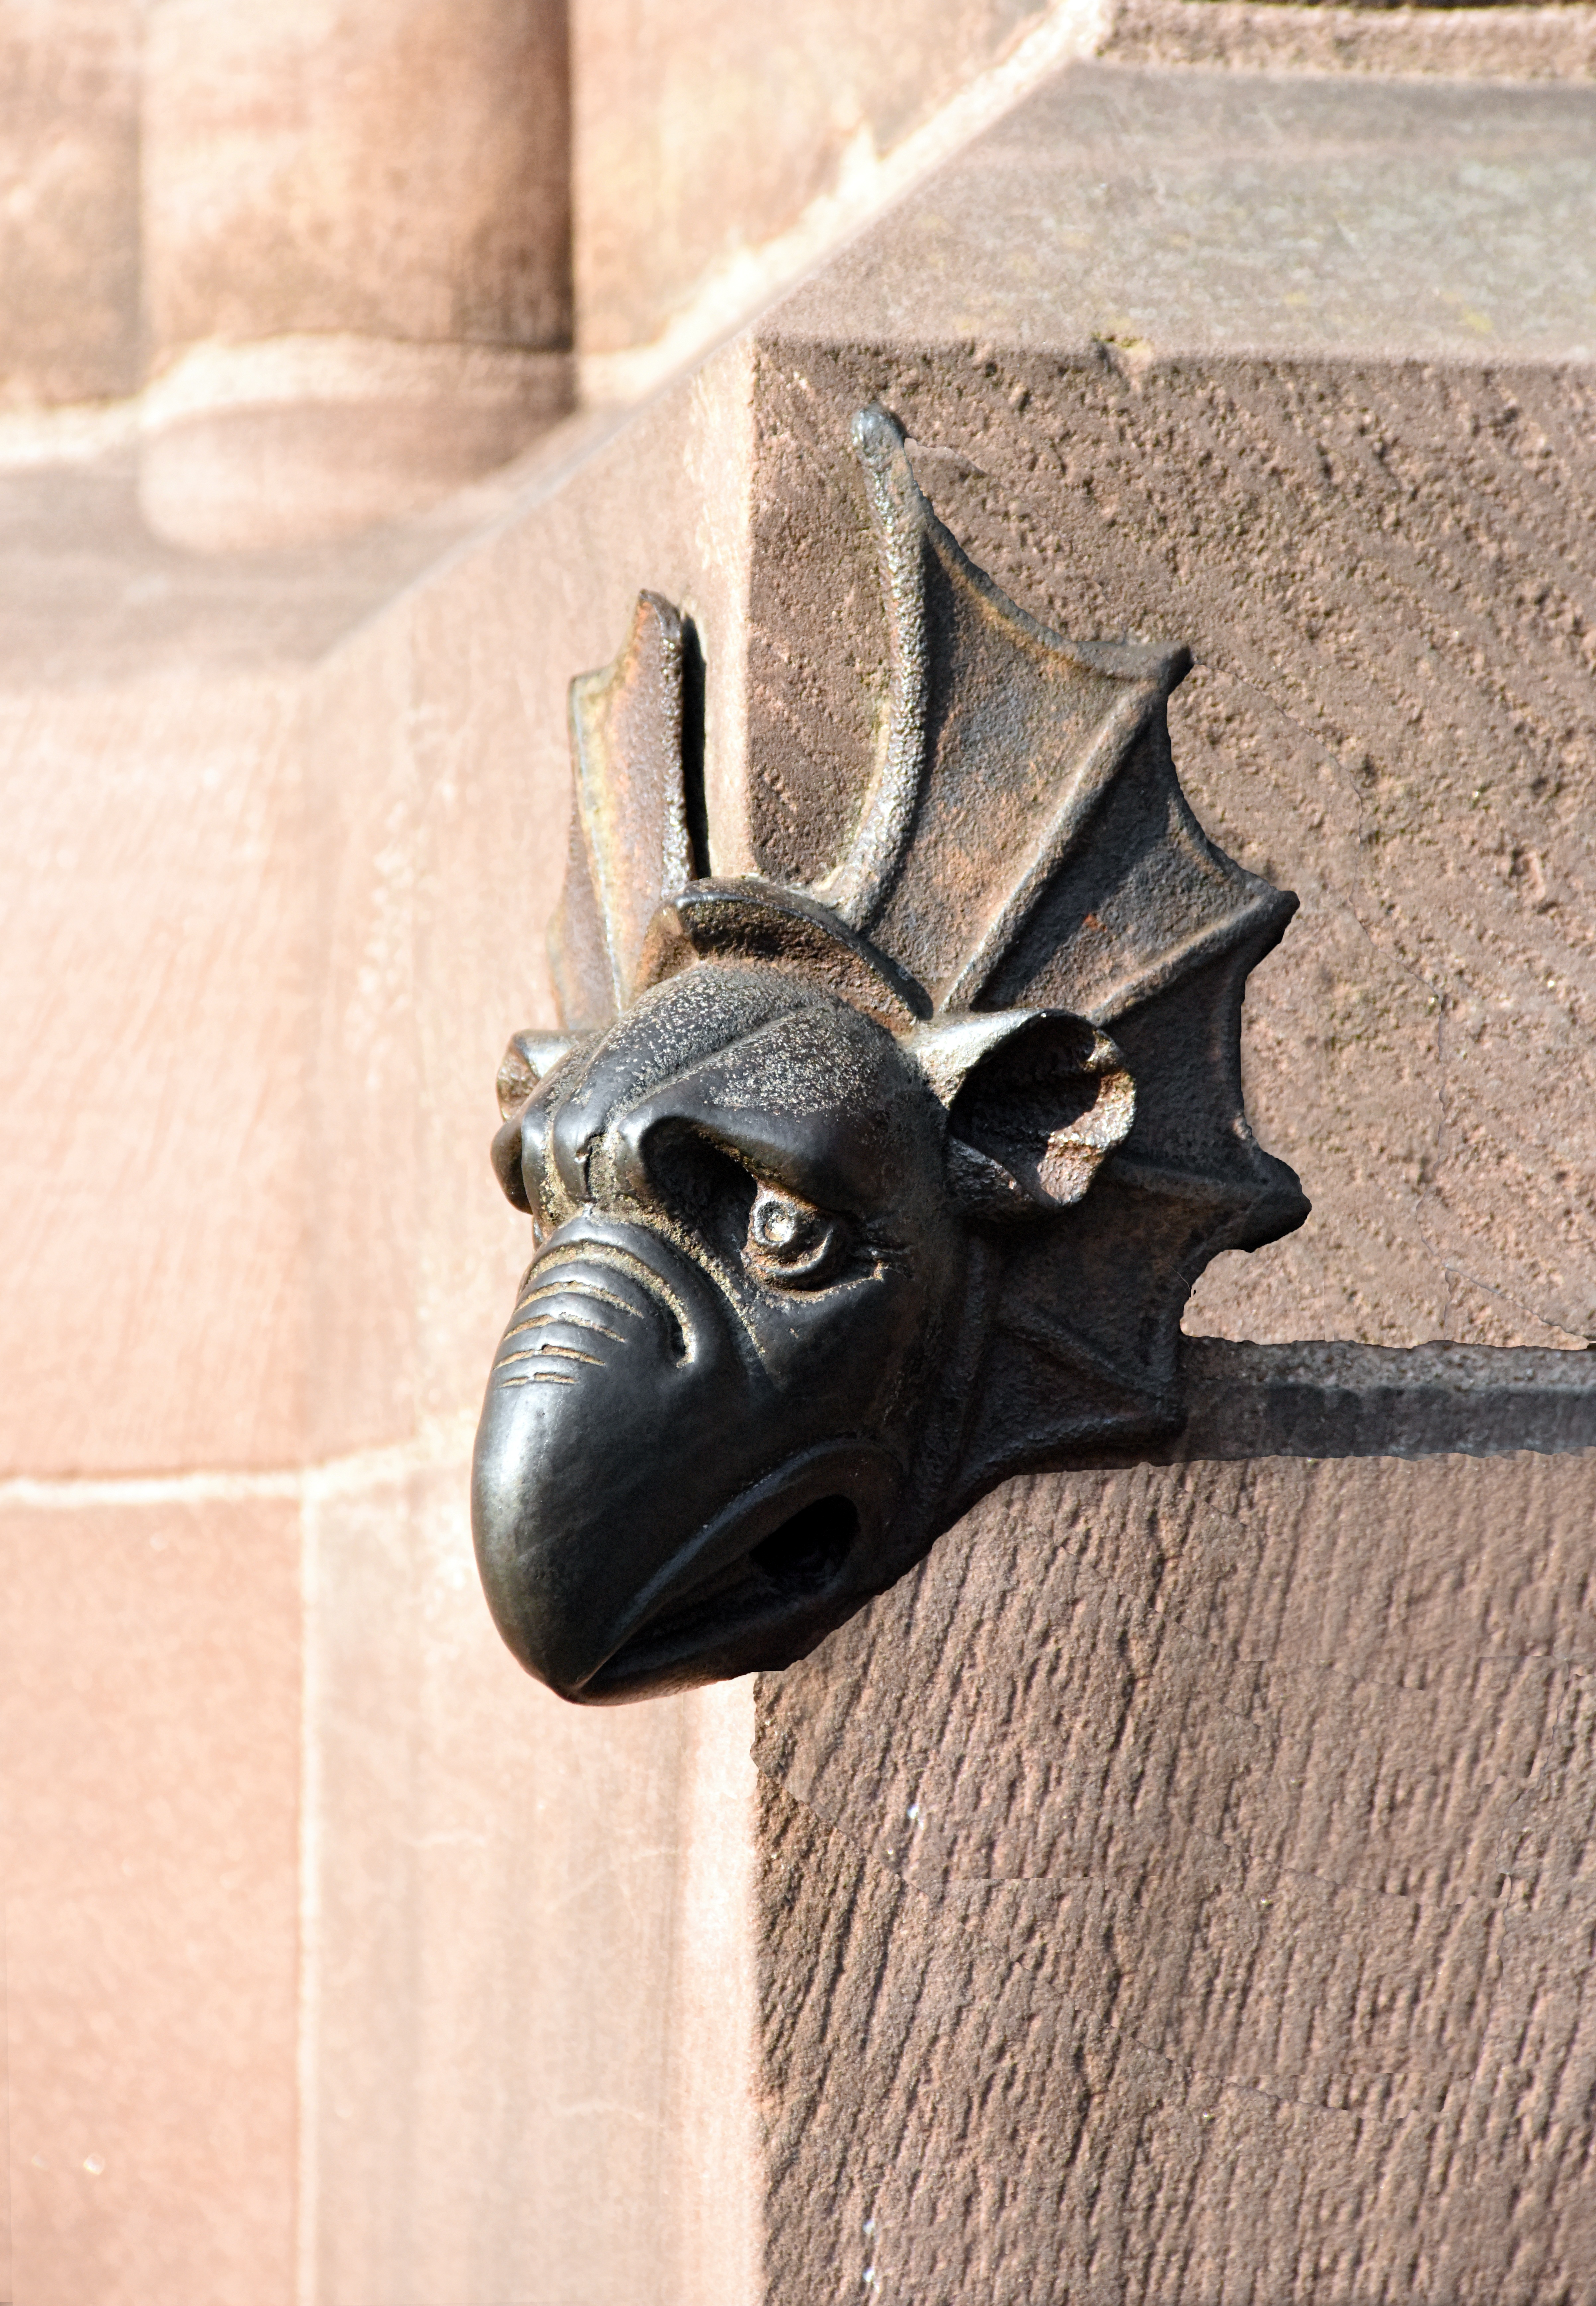
france, statue, decoration, cathedral, clothing, lighting, gargoyle, sculpture, art, strasbourg, carving, costume, former, alsace, pediment